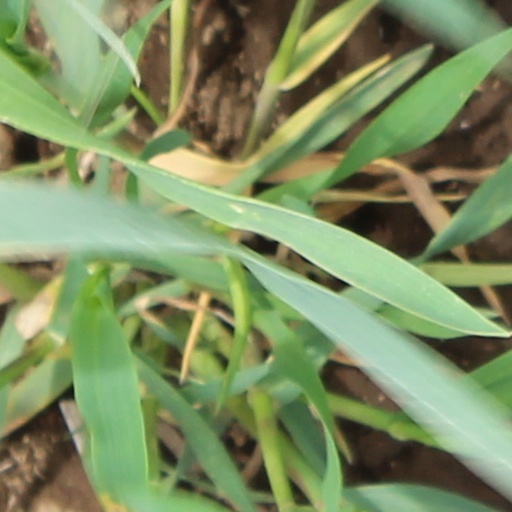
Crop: wheat